Sachai Ki Taqat

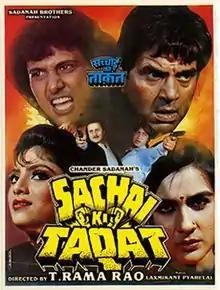
Promotional Poster

Sachai Ki Taqat is a 1989 Indian Hindi-language film directed by T. Rama Rao and starring Dharmendra, Amrita Singh, Govinda, Sonam in lead roles.